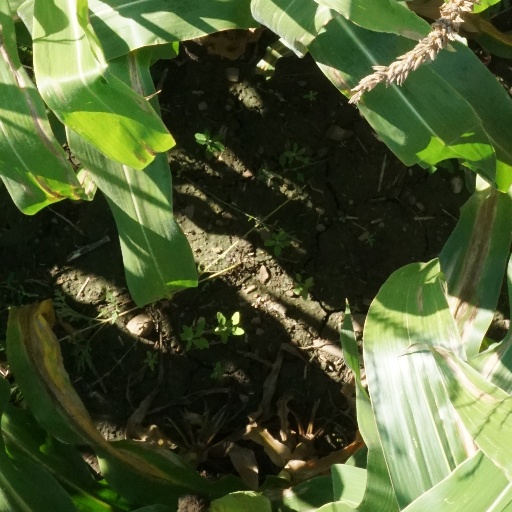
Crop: maize; corn